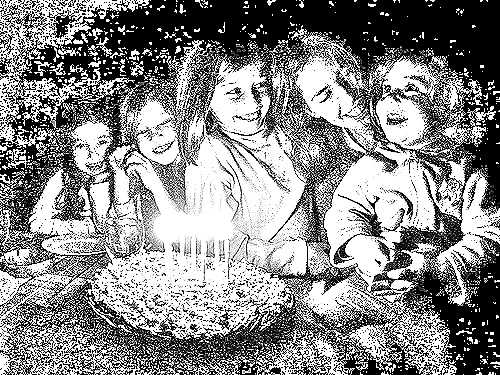
Portrait style: Sketch Portrait